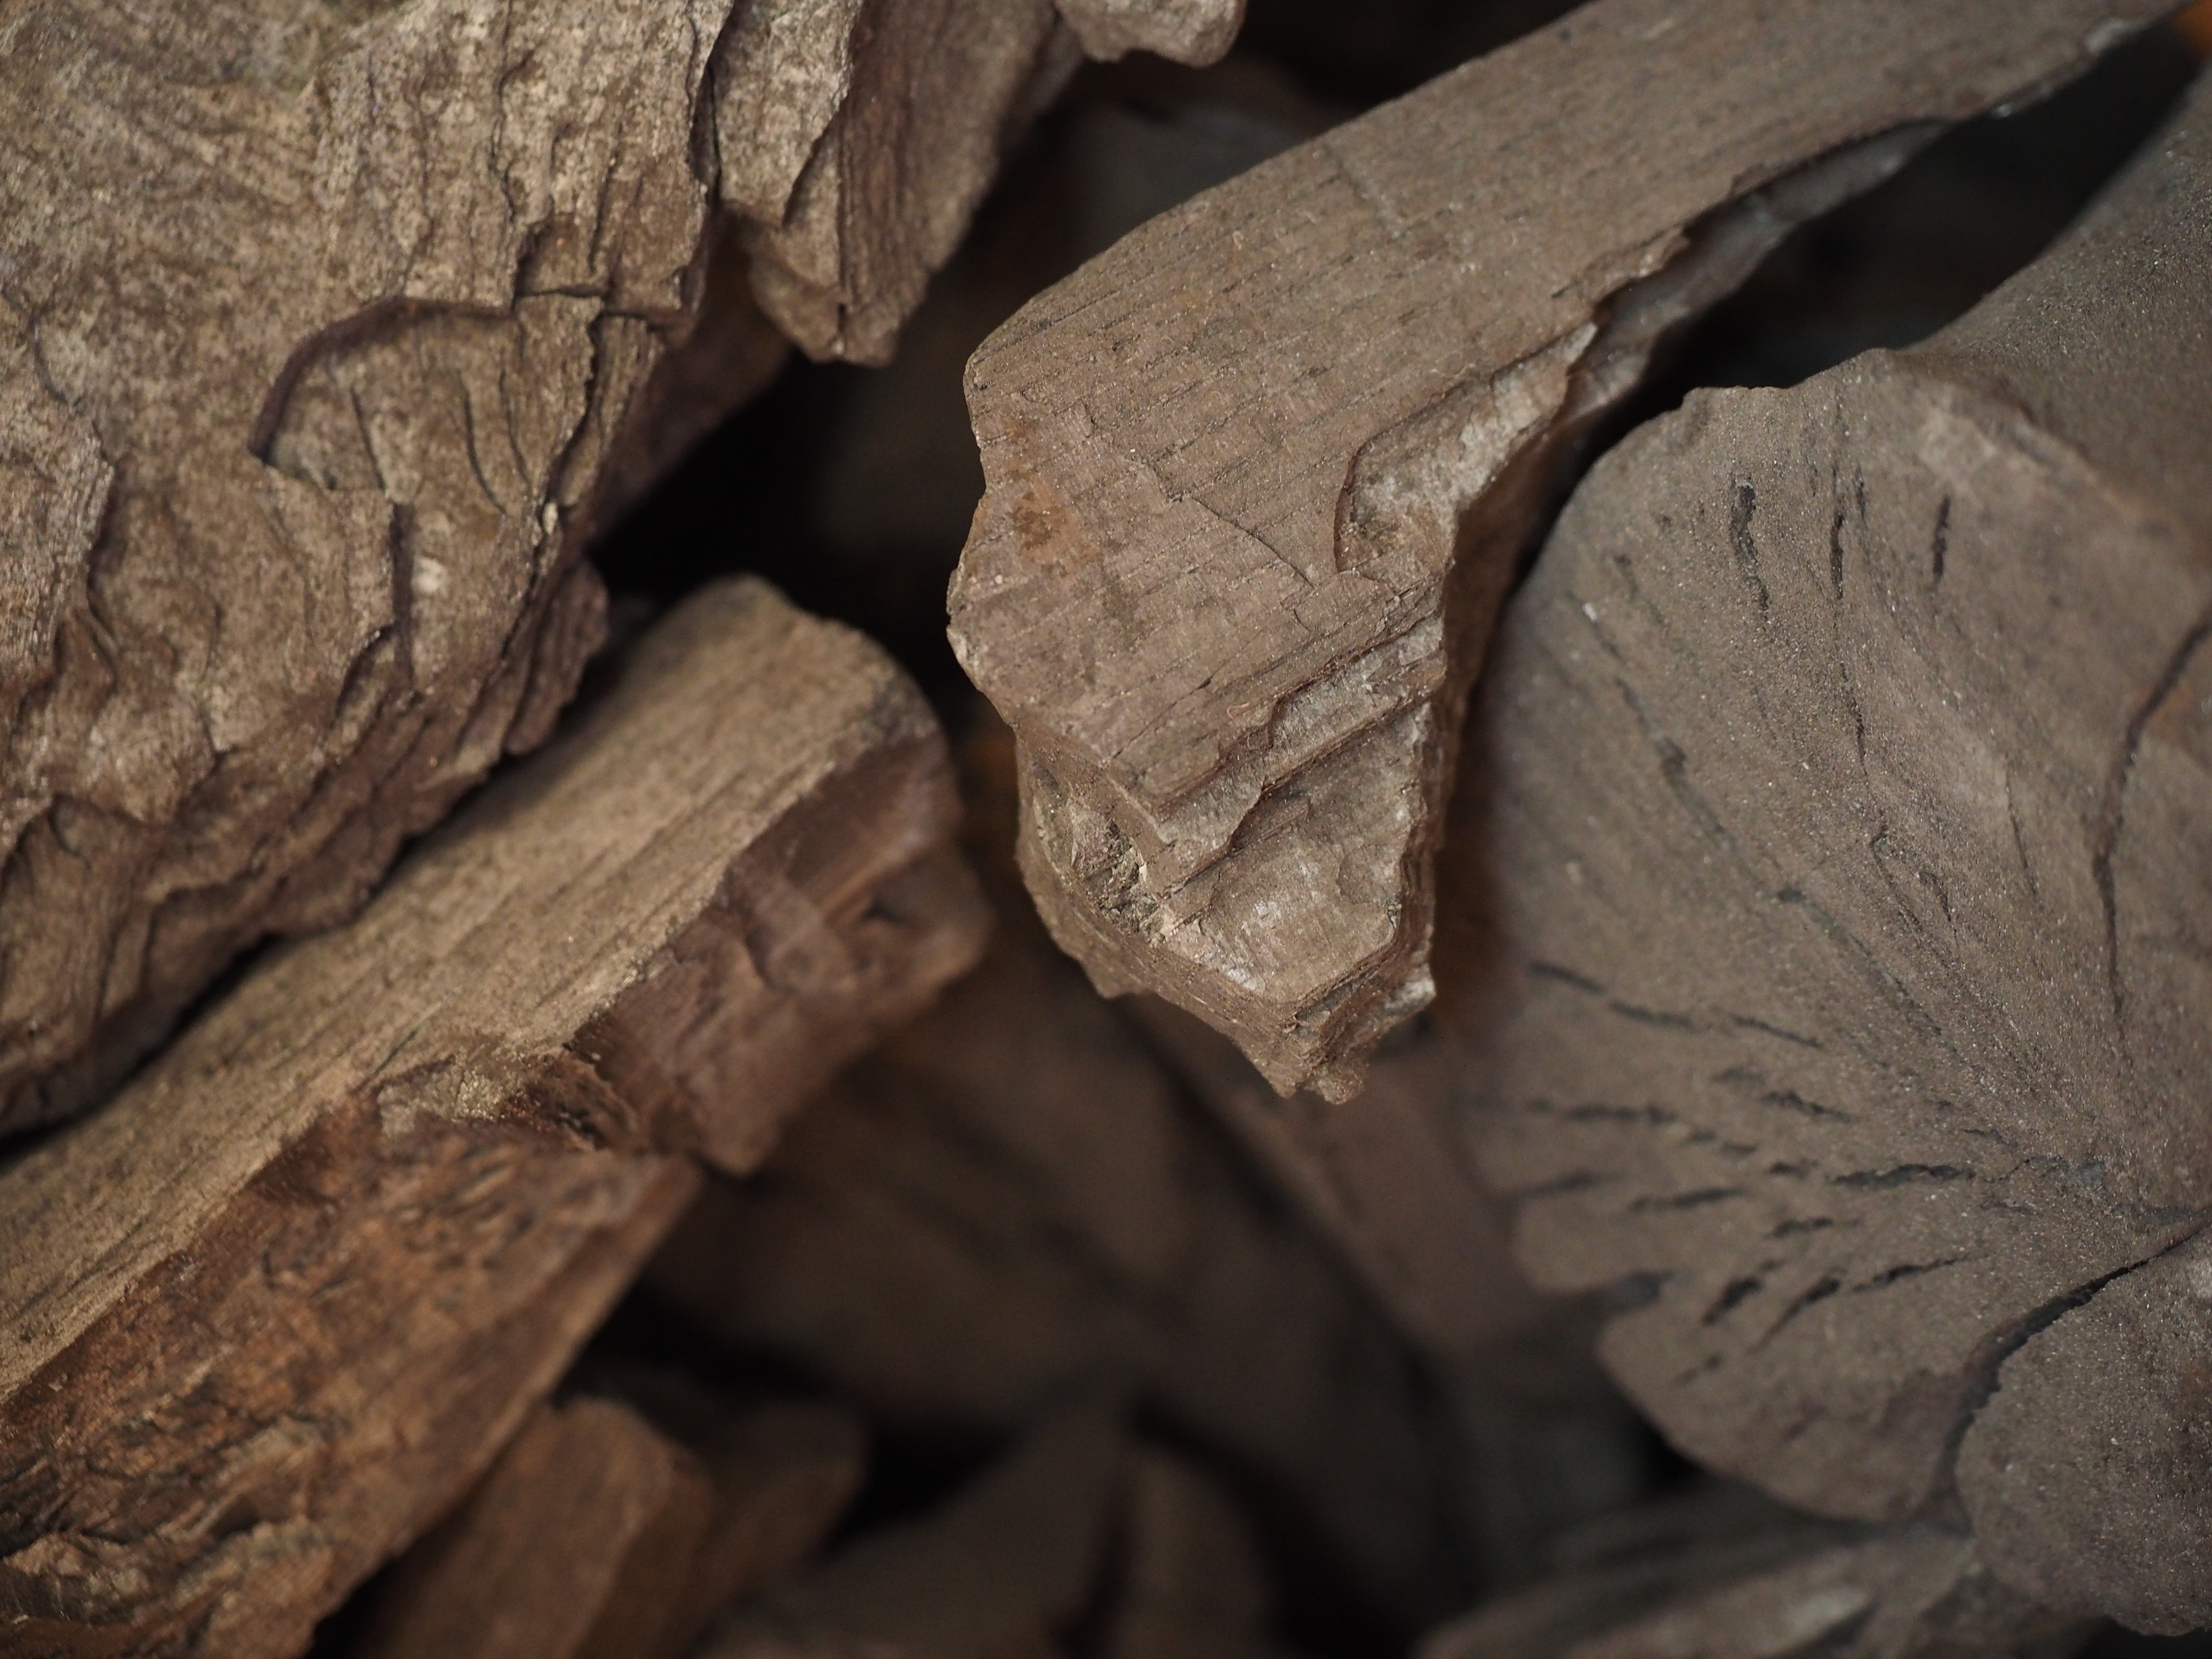
tree, rock, branch, wood, texture, leaf, trunk, soil, material, close up, geology, charcoal, carving, fuel, carbon, macro photography, book charcoal